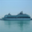
Label: ship